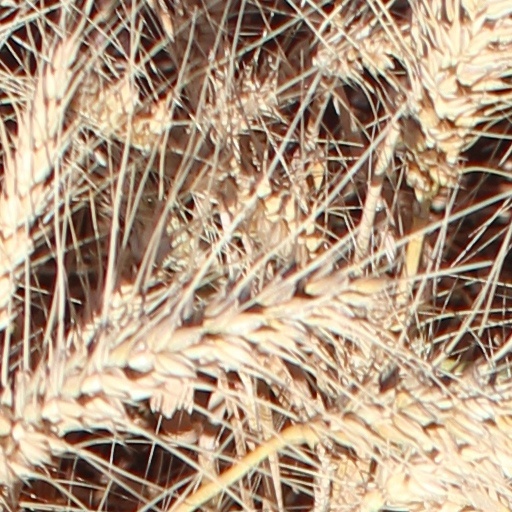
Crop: wheat